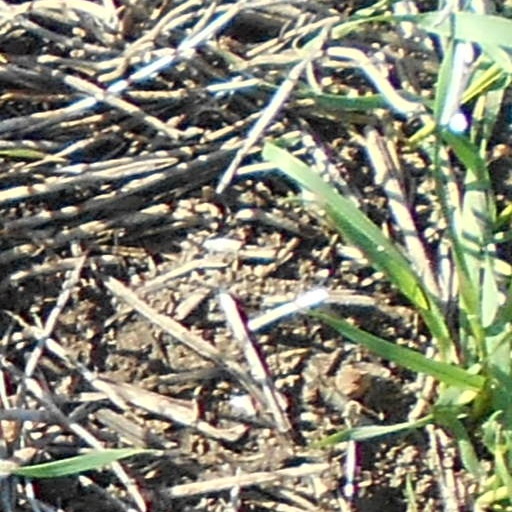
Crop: wheat